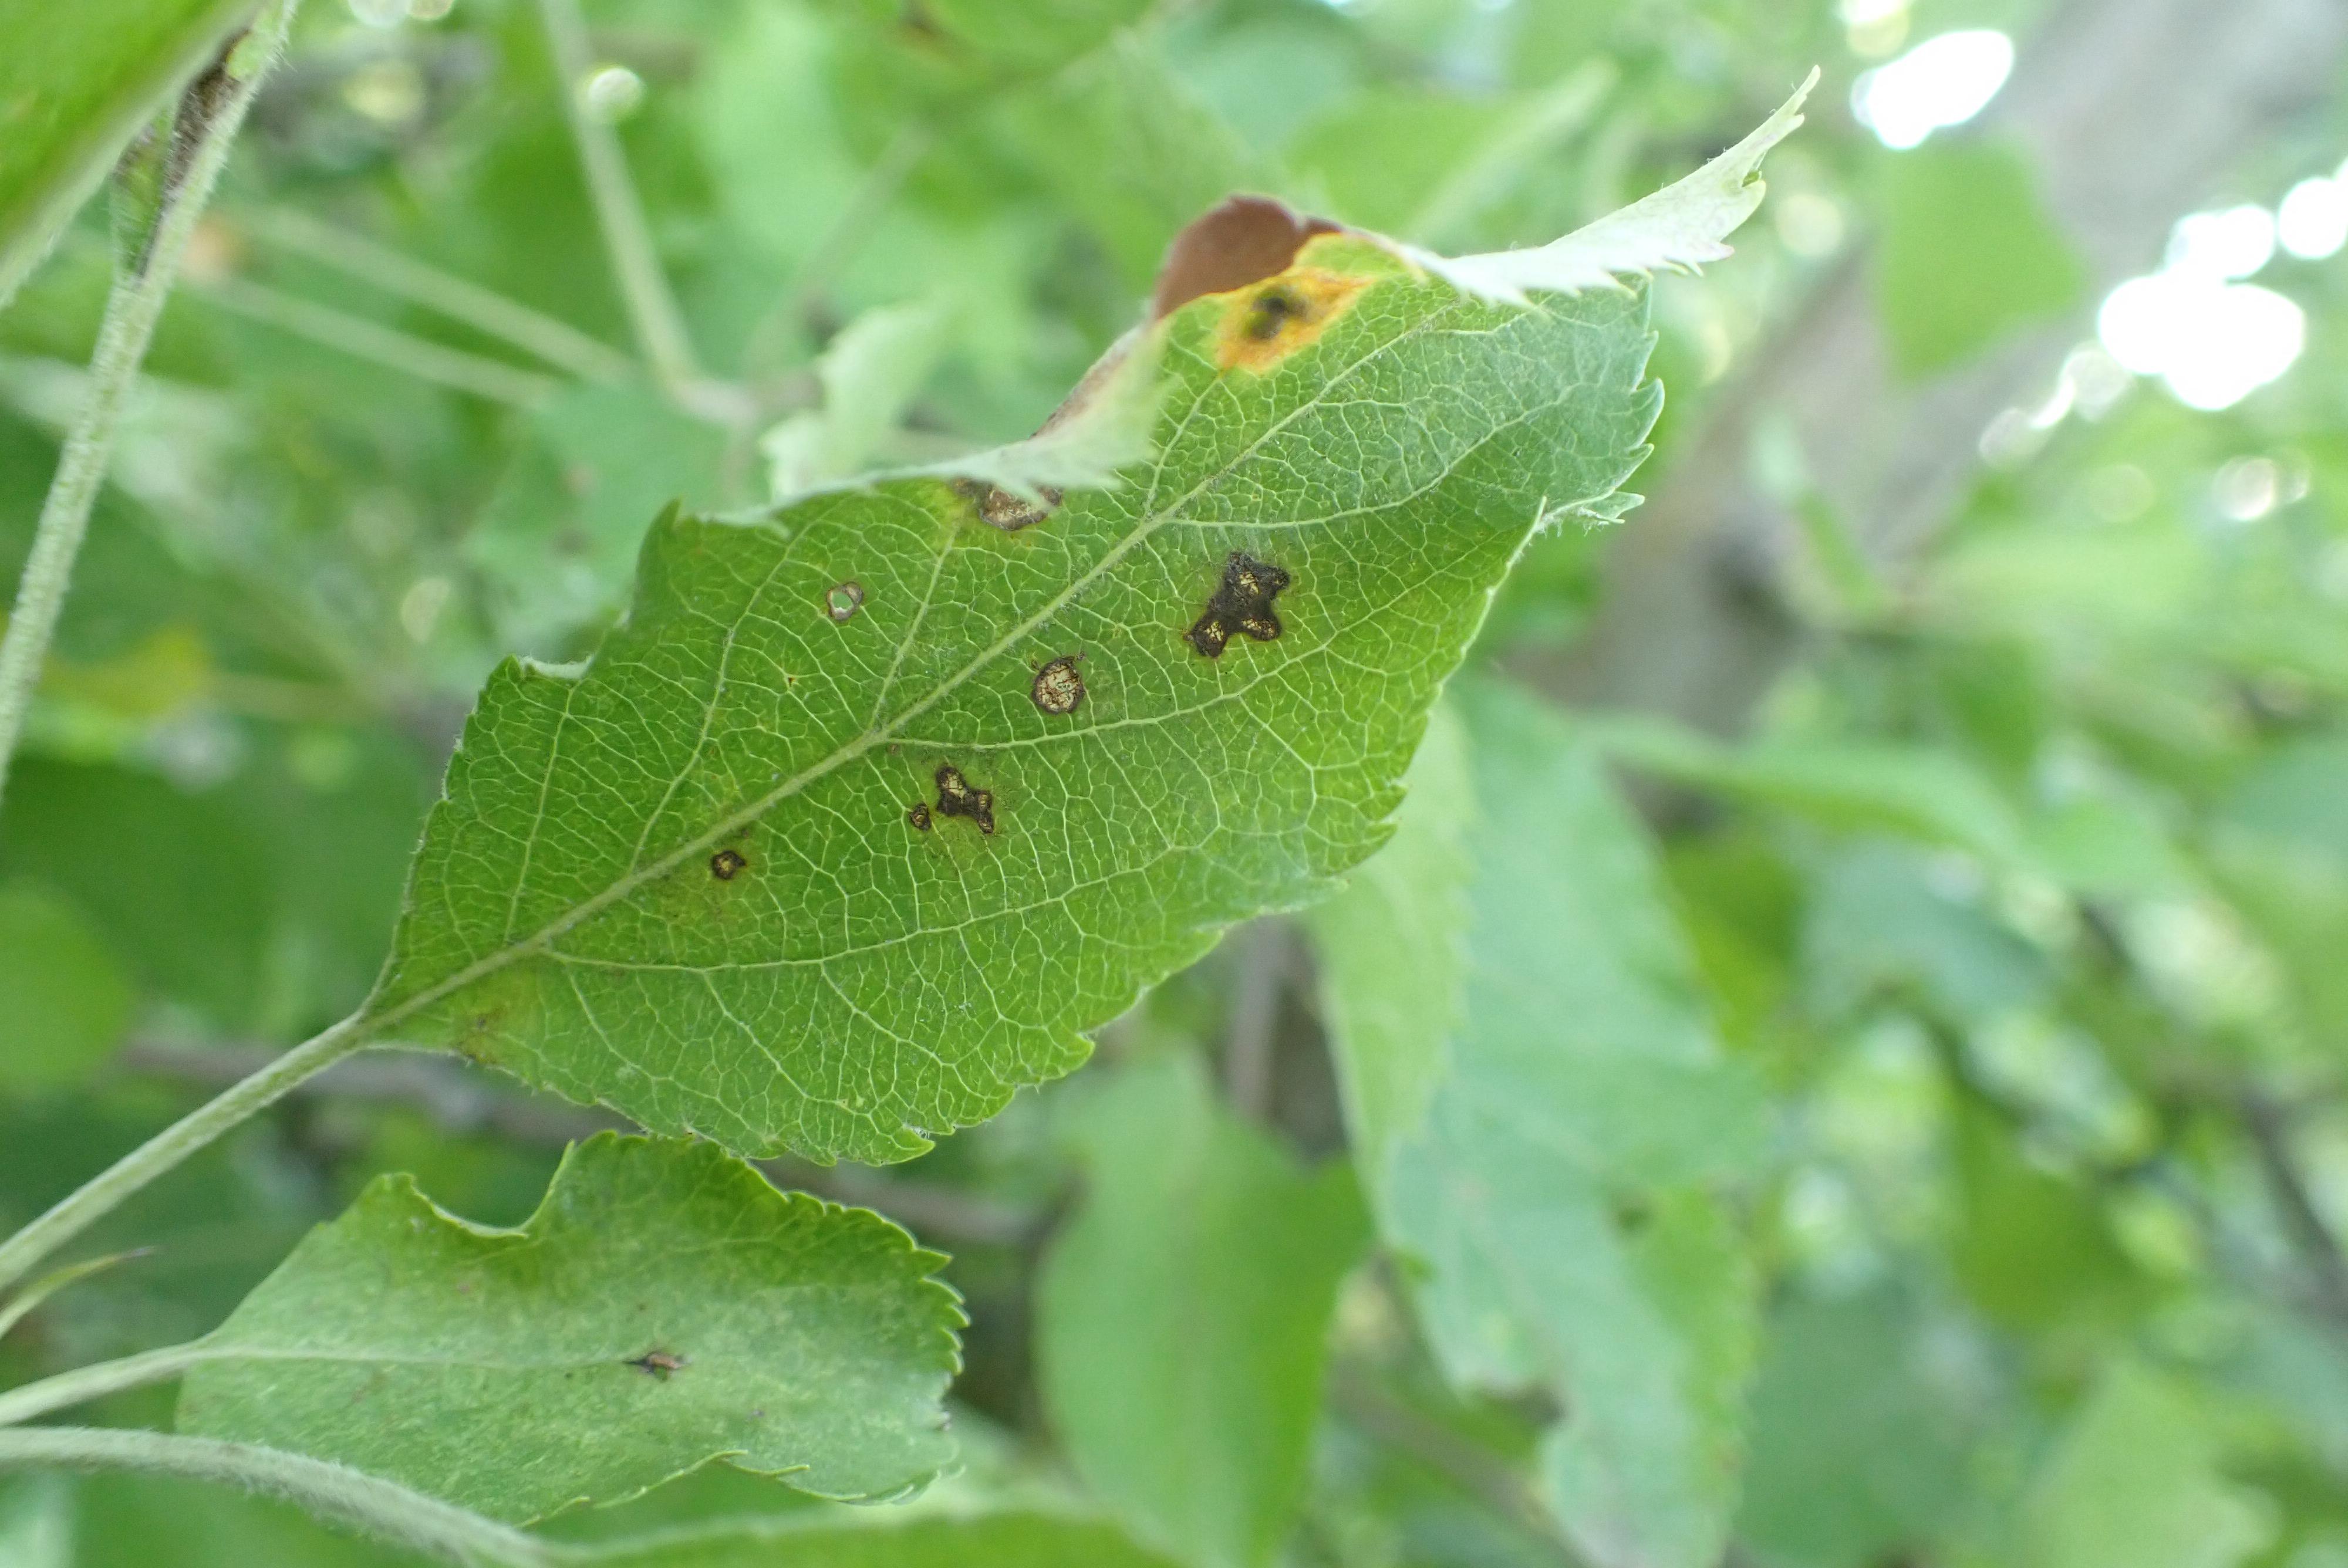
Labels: complex